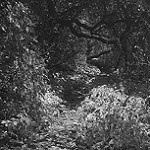
Label: B & W